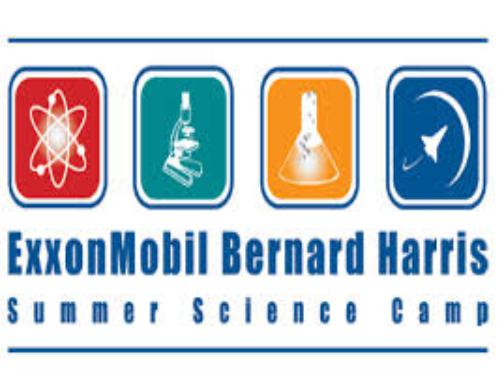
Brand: ExxonMobil
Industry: Transportation